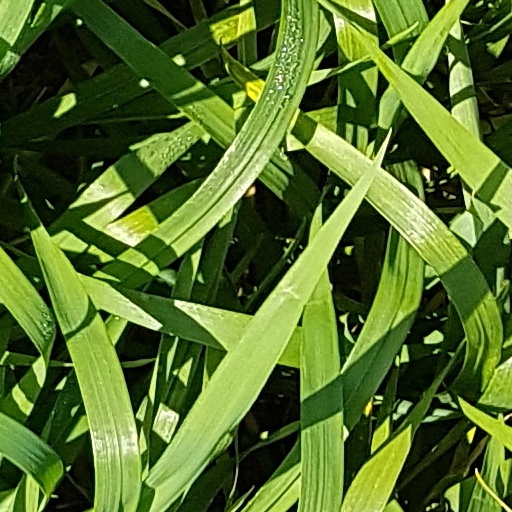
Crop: wheat